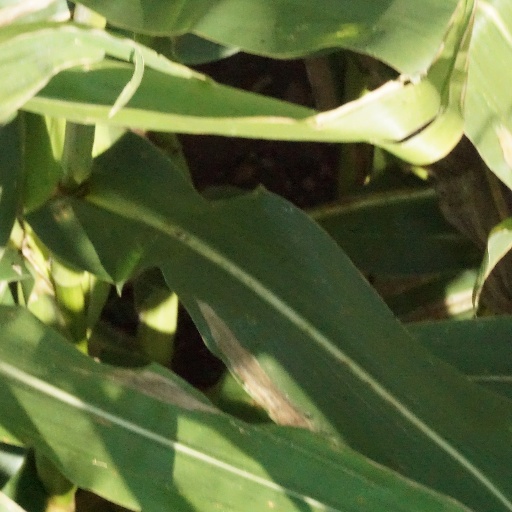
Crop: maize; corn